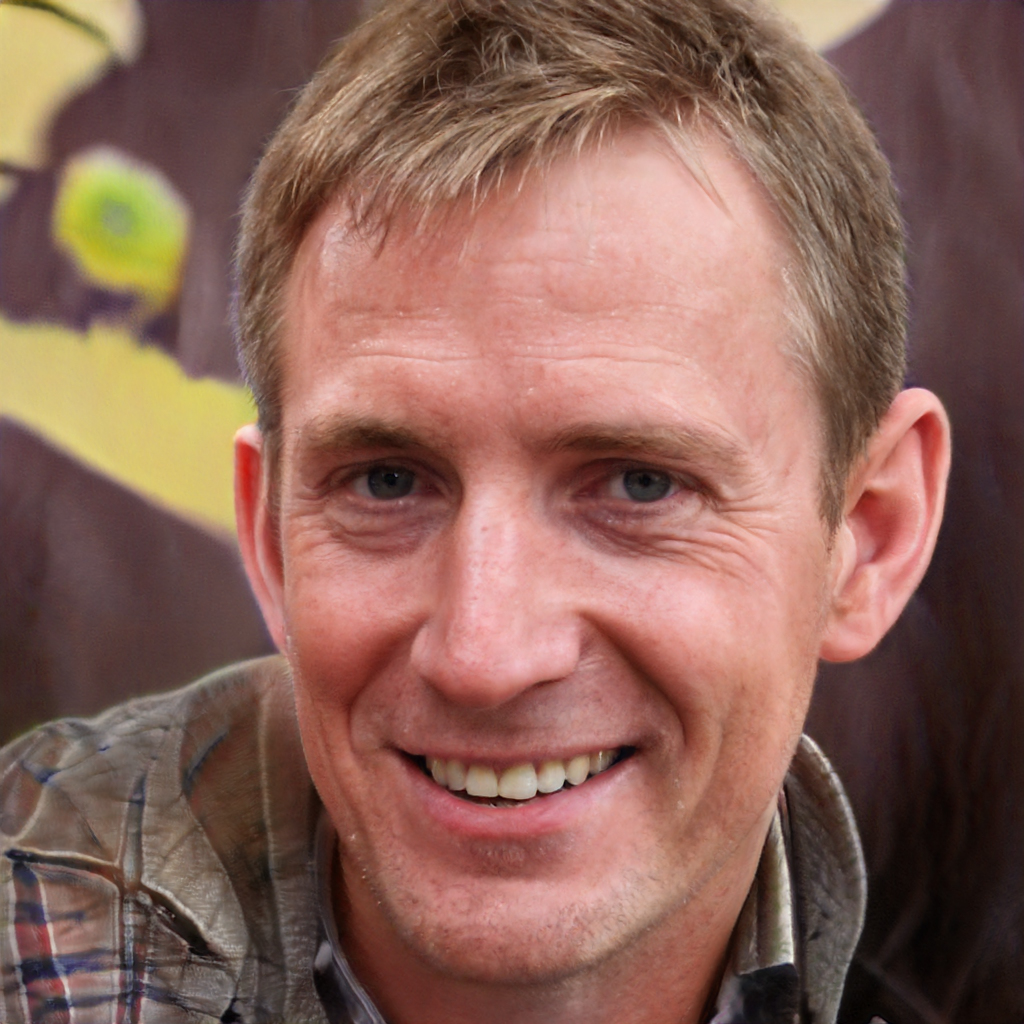
Gender: Male